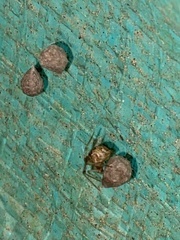
Species: Parasteatoda_tepidariorum